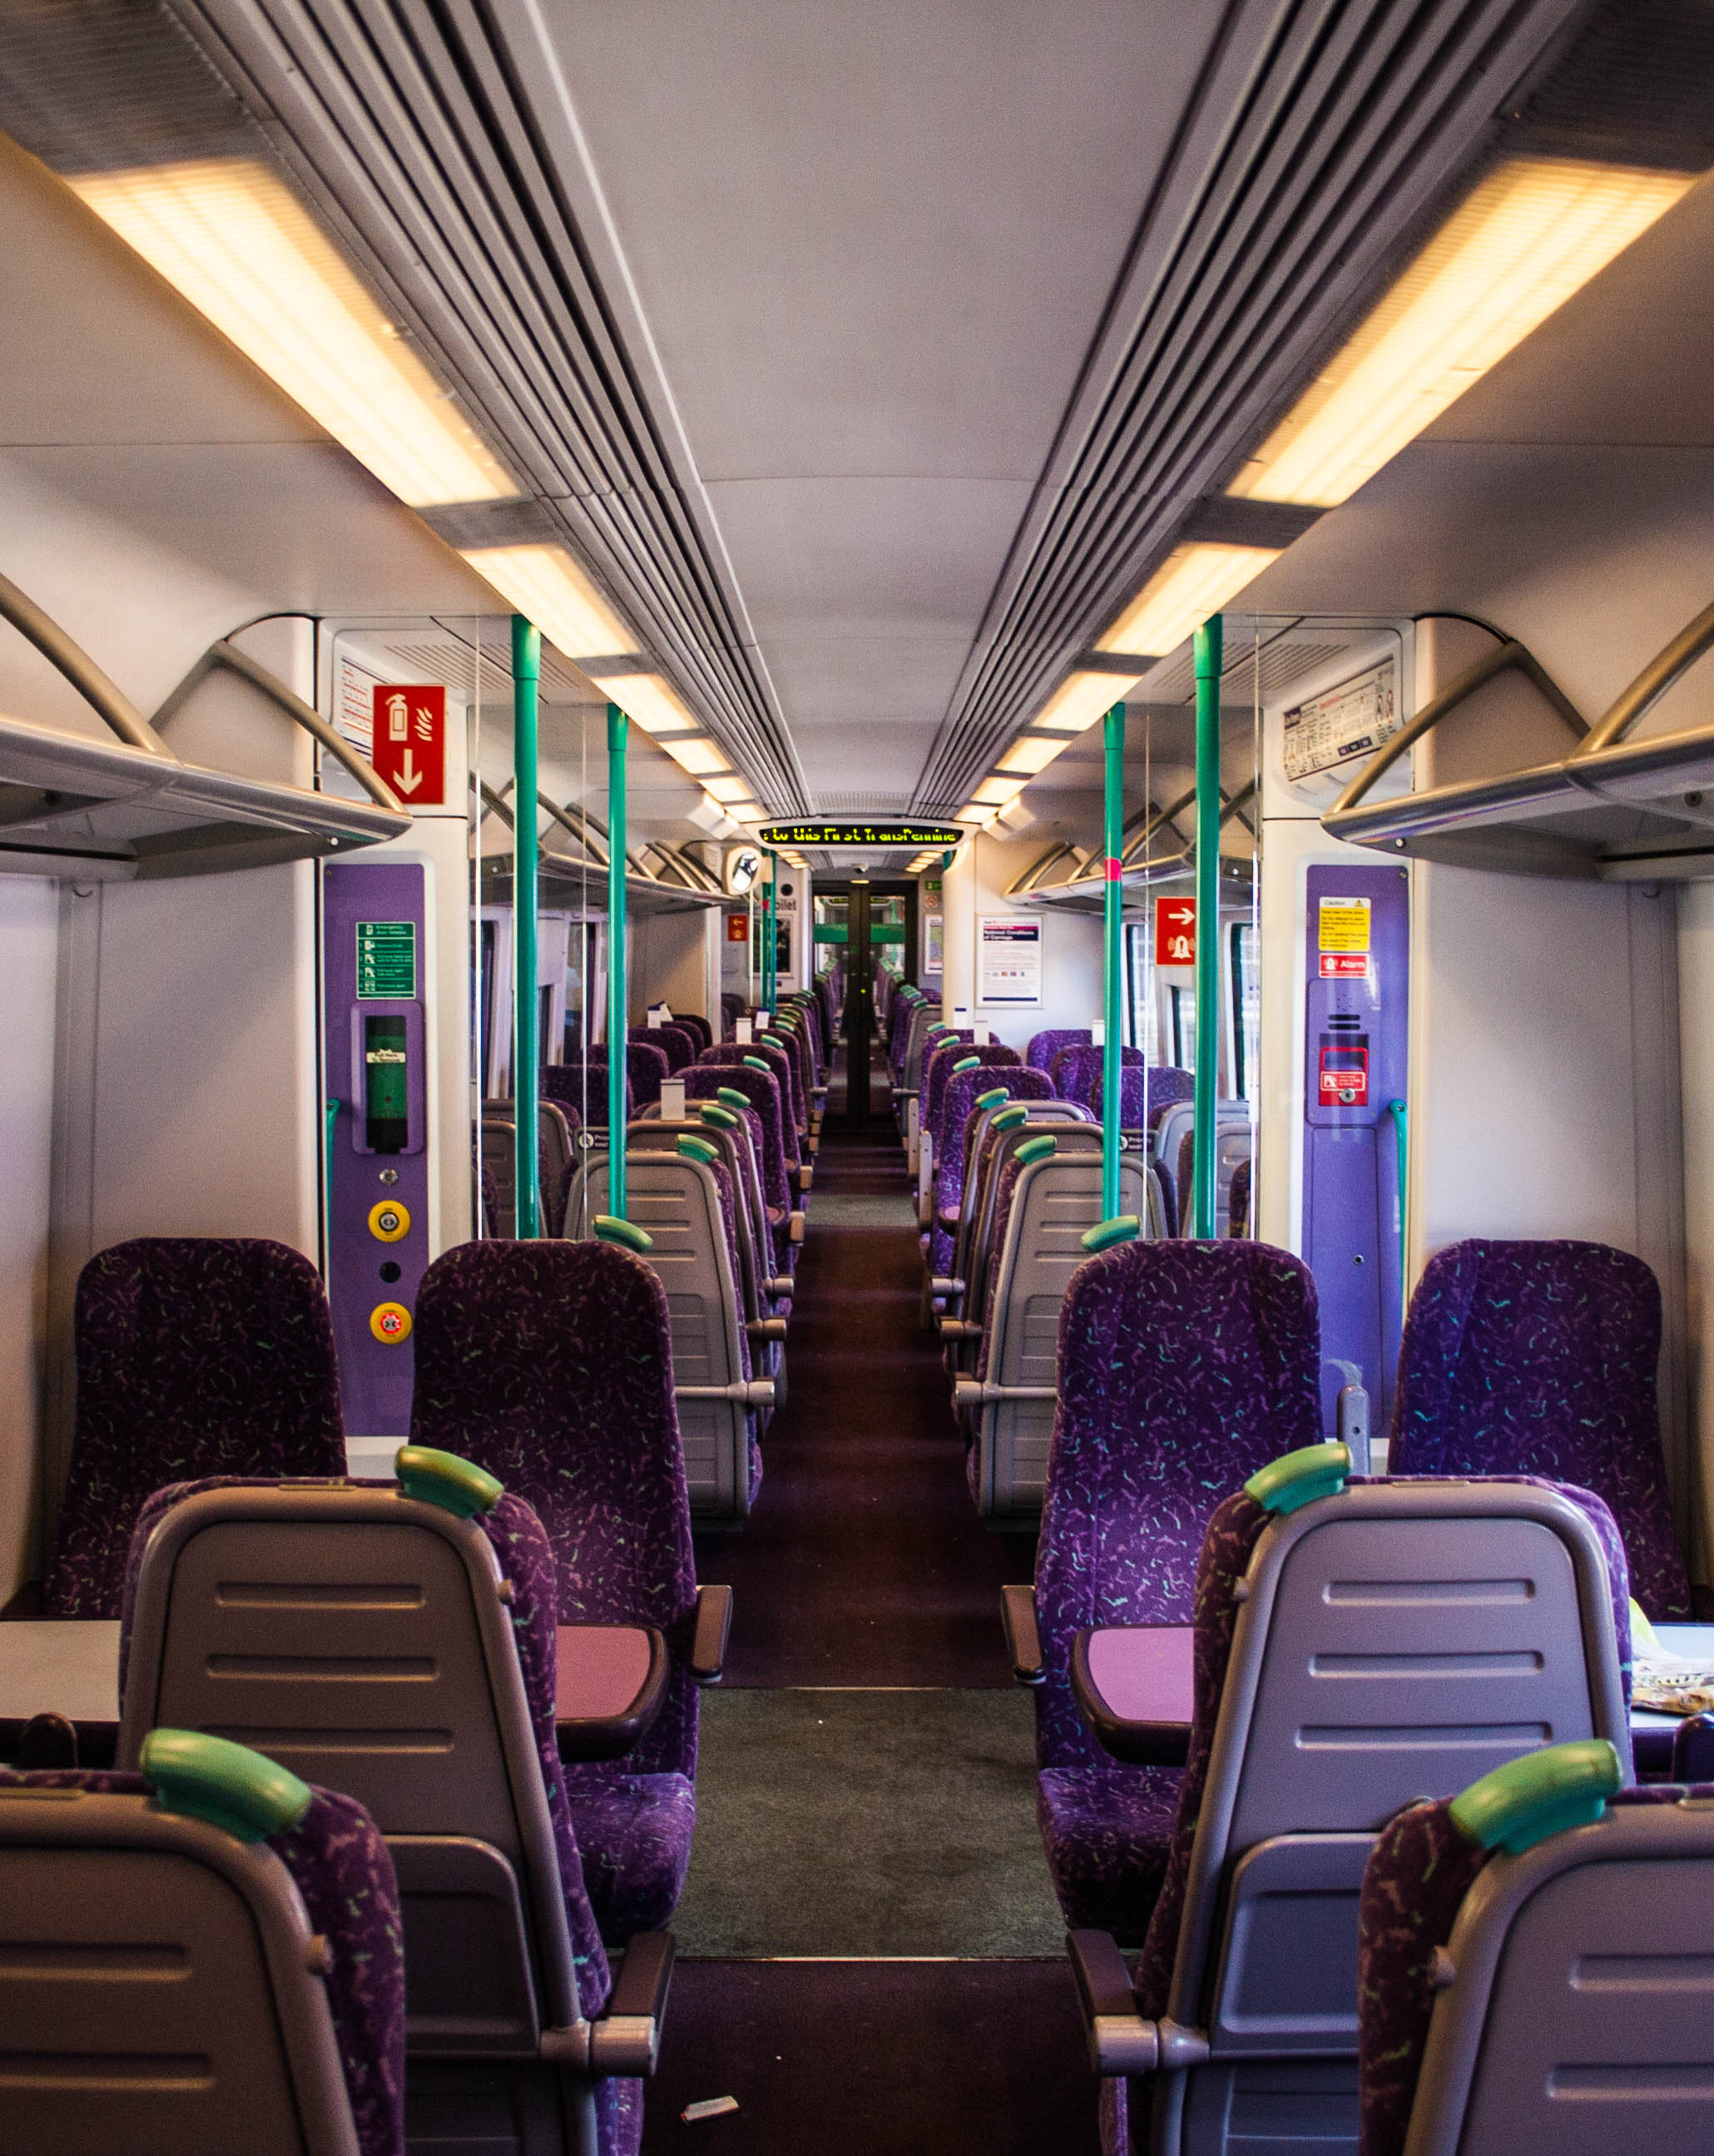
train, transport, vehicle, room, public transport, interior design, passenger